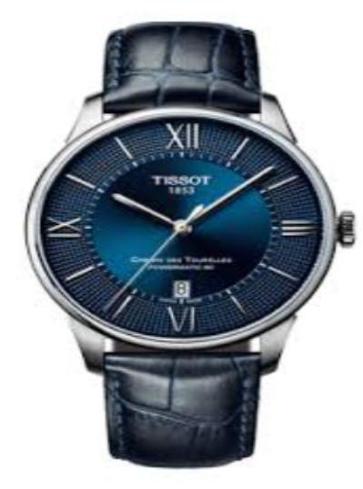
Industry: Clothes